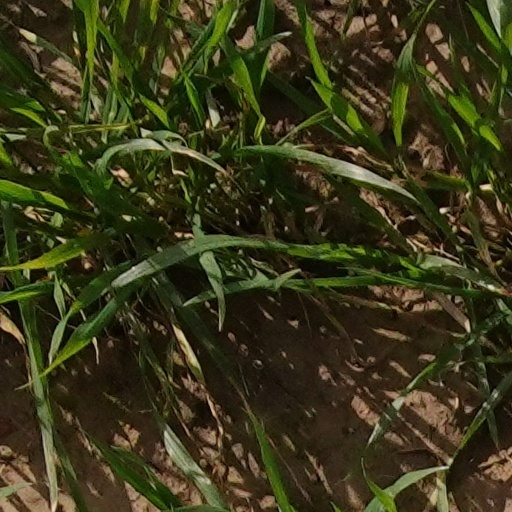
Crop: wheat